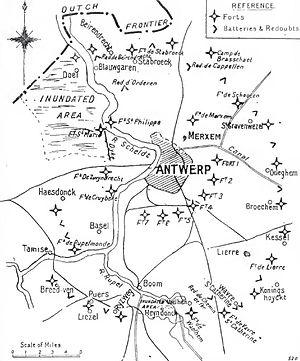
Le siège d'Anvers fut un des épisodes de la Première Guerre mondiale. Il opposa les troupes belges aux troupes allemandes autour d'Anvers dont l'agglomération et les installations portuaires sont défendues par trois ceintures de défense composées de forts. Tout d'abord, les Belges lancent trois attaques d'infanterie à partir du 28 août dans le but de tenir l'armée allemande le plus possible à distance de la ville et du port. Utilisant une importante artillerie, les Allemands parviennent en vue de la dernière enceinte fortifiée le 28 septembre et prennent la ville le 10 octobre 1914.